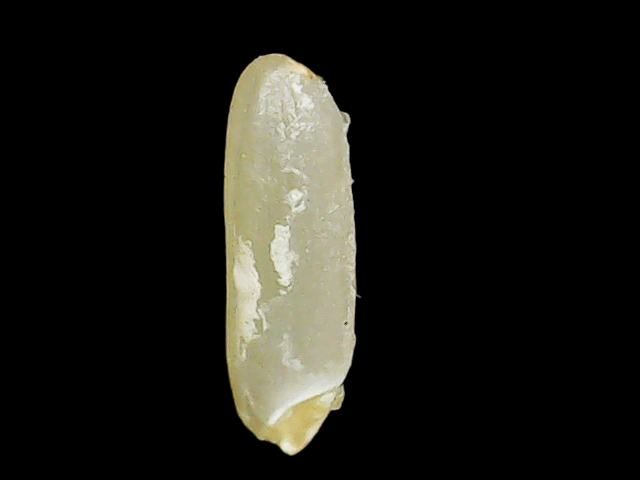
Rice variety: Binadhan17